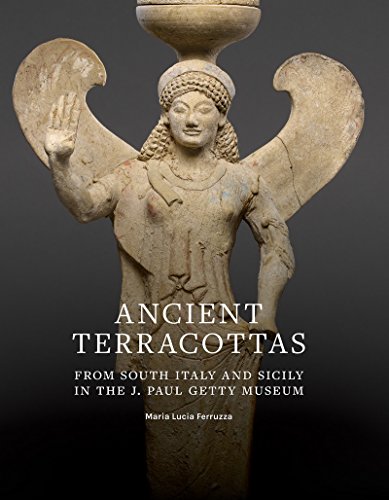
Ancient Terracottas from South Italy and Sicily in the J. Paul Getty Museum
Category: Buy a Kindle
Review “A thorough and beautiful publication.” -- Frances Gallart Marqués ― Ancient West and East About the Author Maria Lucia Ferruzza is an archaeologist in the Ministry of Cultural Heritage and Sicilian Identity in Palermo and an expert in the arts and culture of ancient South Italy and Sicily. Claire L. Lyons is curator of antiquities at the J. Paul Getty Museum and a specialist in Greek and Roman art and archaeology.
Features: In the ancient world, terracotta sculpture was ubiquitous. Readily available and economical—unlike stone suitable for carving—clay allowed artisans to craft figures of remarkable variety and expressiveness. Terracottas from South Italy and Sicily attest to the prolific coroplastic workshops that supplied sacred and decorative images for sanctuaries, settlements, and cemeteries. Sixty terracottas are investigated here by noted scholar Maria Lucia Ferruzza, comprising a selection of significant types from the Getty’s larger collection—life-size sculptures, statuettes, heads and busts, altars, and decorative appliqués. In addition to the comprehensive catalogue entries, the publication includes a guide to the full collection of over one thousand other figurines and molds from the region by Getty curator of antiquities Claire L. Lyons.The free online edition of this open-access catalogue, available at www.getty.edu/publications/terracottas/ includes zoomable high-resolution photography and a select number of 360° rotations; the ability to filter the catalogue by location, typology, and date; and an interactive map drawn from the Ancient World Mapping Center and linked to the Getty's Thesaurus of Geographic Names and Pleiades. Also available are free PDF, EPUB, and Kindle/MOBI downloads of the book; CSV and JSON downloads of the object data from the catalogue and the accompanying Guide to the Collection; and JPG and PPT downloads of the main catalogue images.